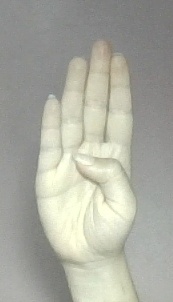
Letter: kaaf